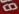
Number: 8